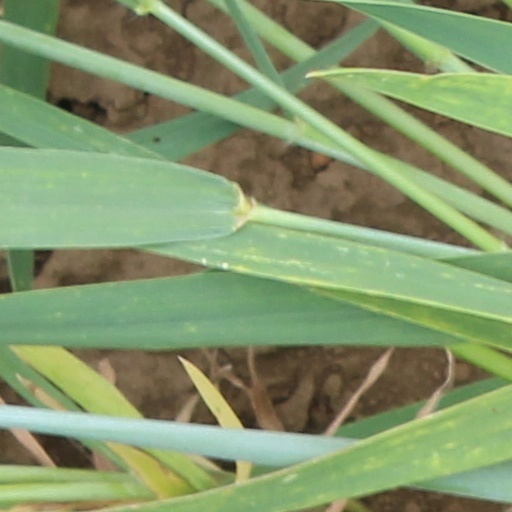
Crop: wheat